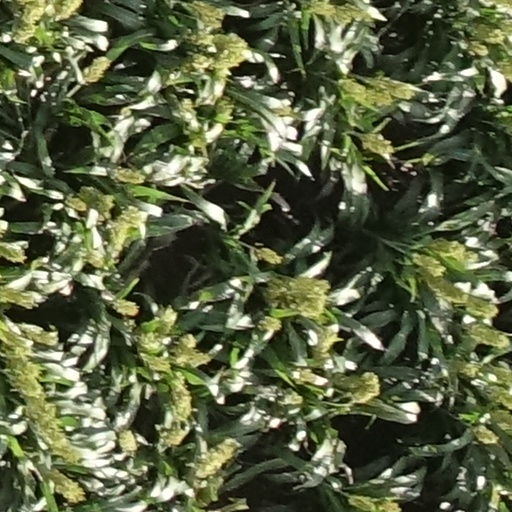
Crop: sorghum